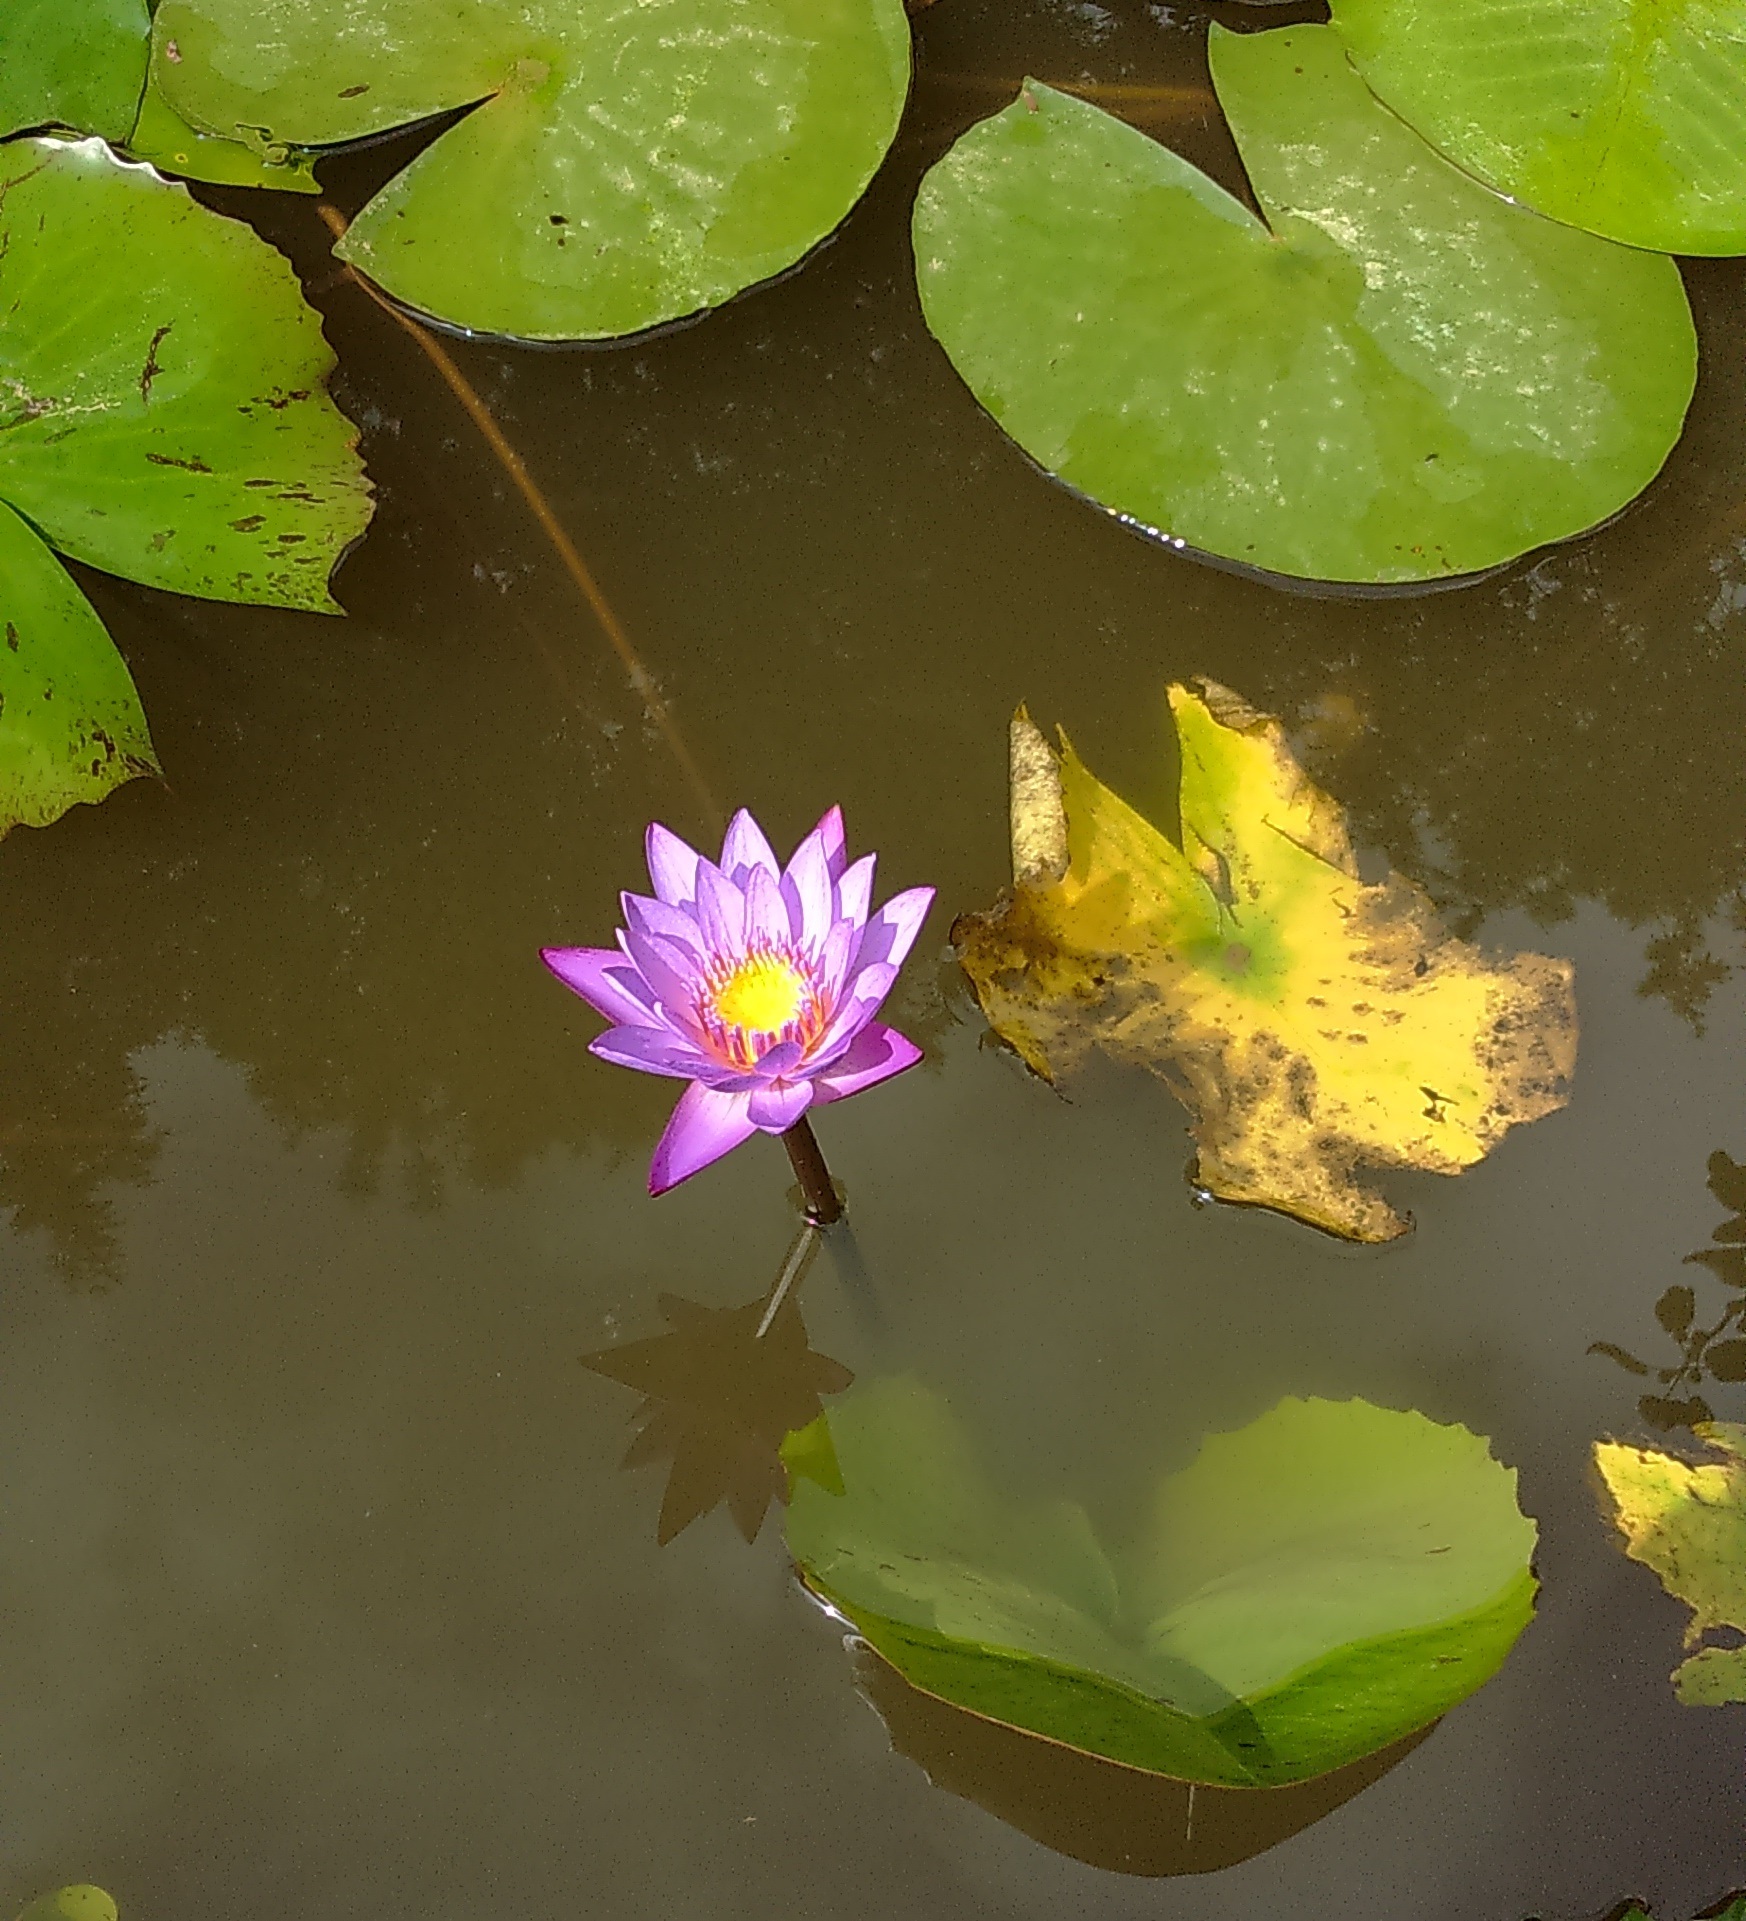
tree, water, nature, blossom, plant, sunlight, leaf, flower, purple, petal, pond, green, tropical, autumn, botany, blooming, aquatic, yellow, garden, sacred lotus, aquatic plant, dharwad, flora, water lily, lotus, india, waterlily, macro photography, flowering plant, land plant, lotus family